Villas, New Jersey

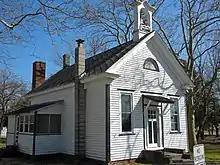
Fishing Creek Schoolhouse on Bayshore Drive is listed on the National Register of Historic Places.

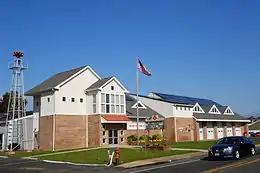
Villas Fire Department

The 2010 United States census counted 9,483 people, 3,896 households, and 2,567 families in the CDP. The population density was . There were 5,849 housing units at an average density of . The racial makeup was 93.49% (8,866) White, 1.95% (185) Black or African American, 0.17% (16) Native American, 0.33% (31) Asian, 0.06% (6) Pacific Islander, 1.76% (167) from other races, and 2.24% (212) from two or more races. Hispanic or Latino of any race were 6.18% (586) of the population.